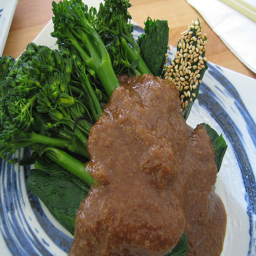
A plate topped with meat covered in gravy next to broccoli.
Fresh vegetables on a plate topped with a brown sauce.
Bright green vegetables covered by brown sauce on a plate.
A view of  some food on a plate
The brocolli and vegetables are covered with brown, thick gravy.